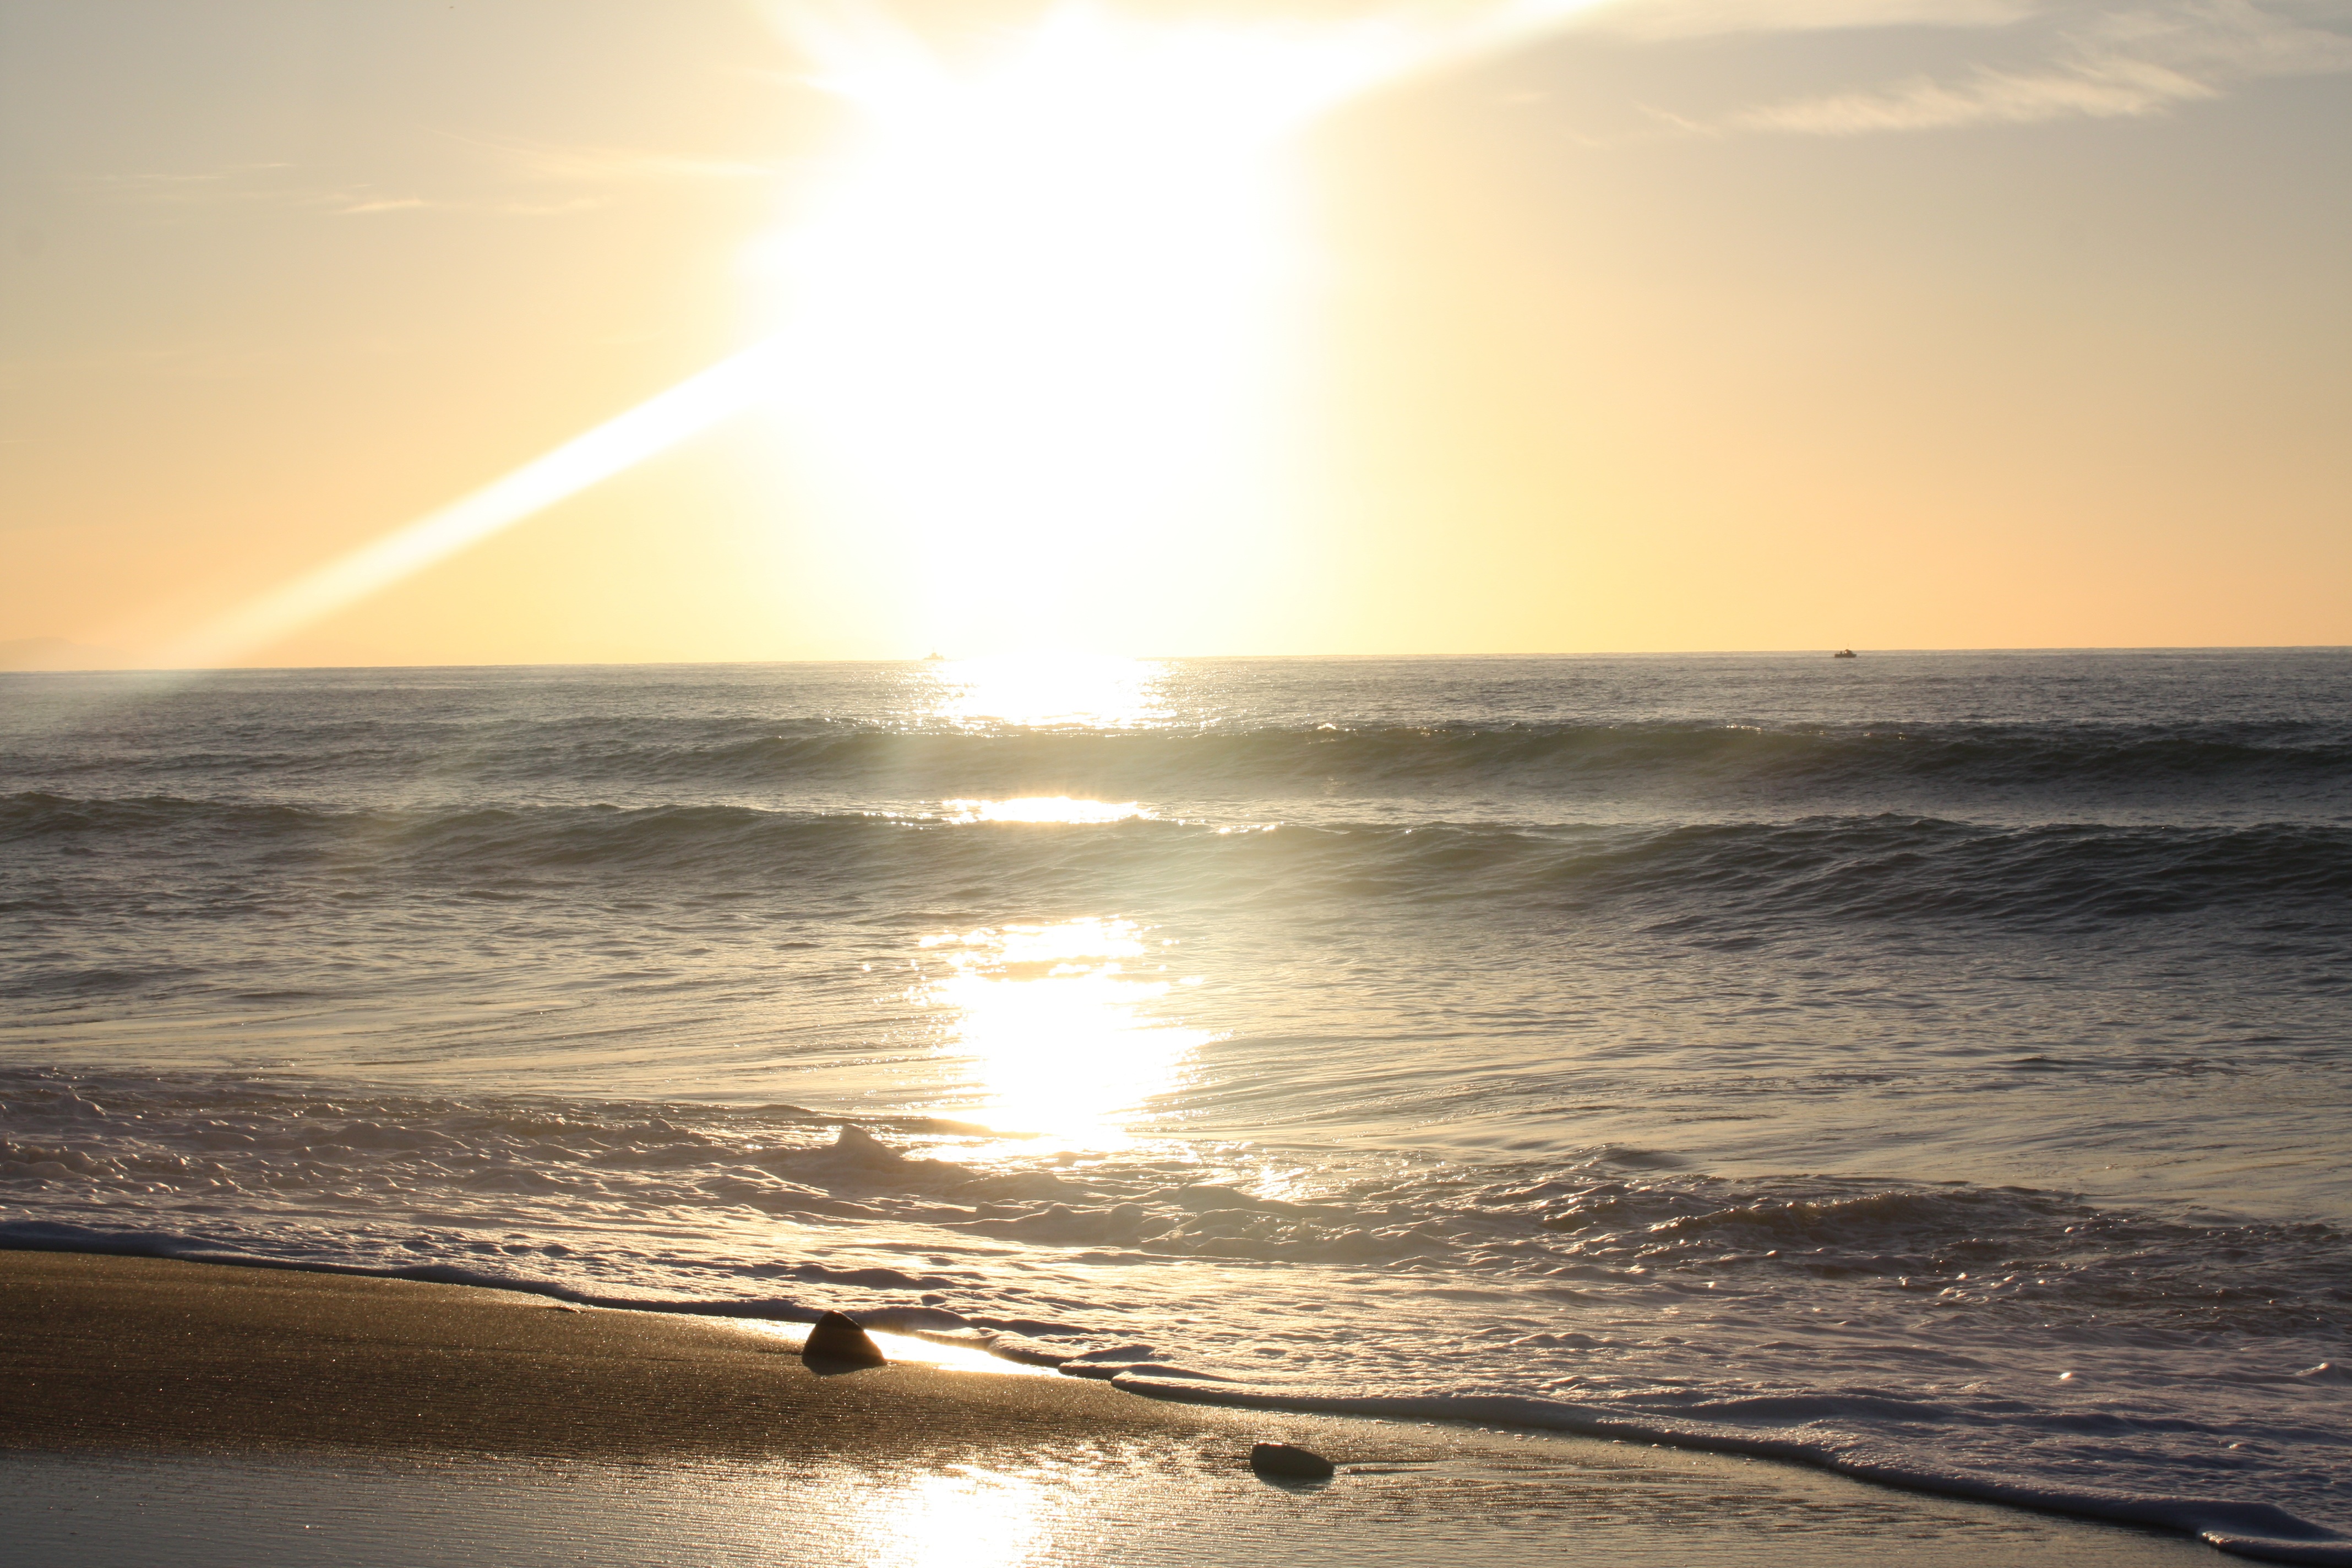
beach, sea, coast, water, sand, ocean, horizon, sun, sunrise, sunset, sunlight, morning, shore, wave, dawn, summer, dusk, body of water, biarritz, side, wind wave